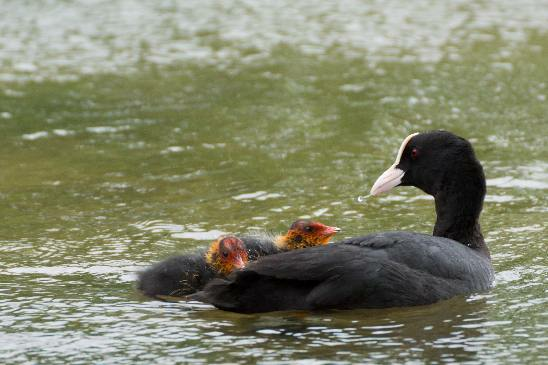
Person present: No